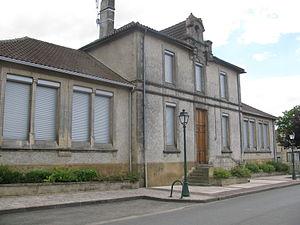
Mairie de Beaumarchés
Beaumarchés est une commune française située dans le département du Gers en région Occitanie.